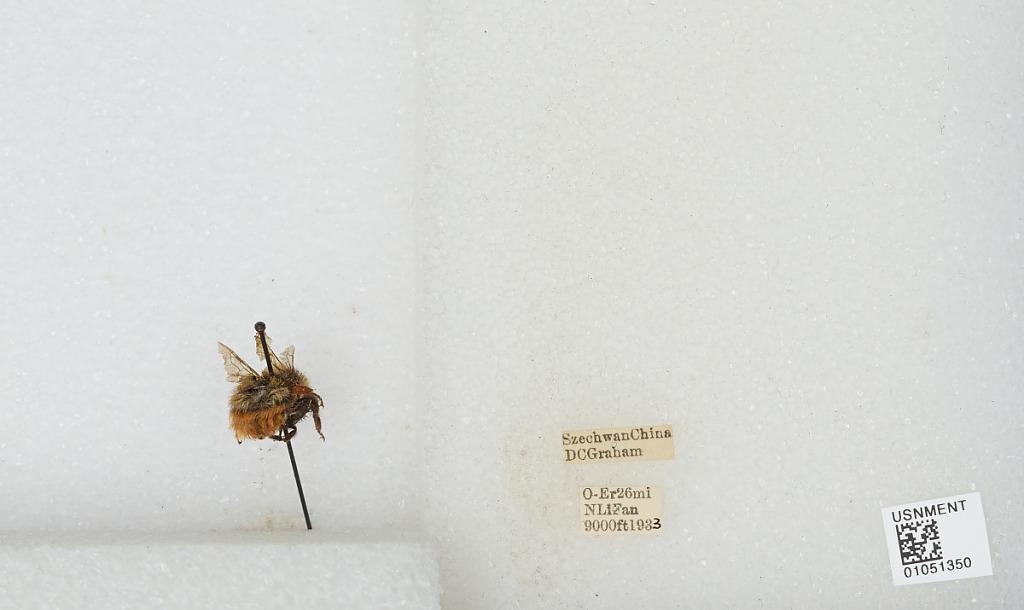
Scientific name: Bombus sp.
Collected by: D. Graham
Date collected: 1933--
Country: China
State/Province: Sichuan
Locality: O-Er 26 mi N Li Fan